Scrotal ultrasound

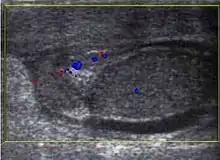
Fig. 30. Testicular appendiceal torsion. A hyperechoic lesion with surrounding vascularity is seen in the groove between the testis and epididymis.

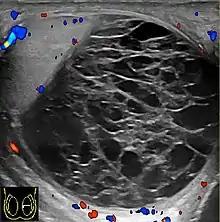
Scrotal ultrasonography of a hematocele, a couple of weeks after presentation, as a fluid volume with multiple thick septations. The hematocele displays no blood flow on Doppler ultrasonography. A pyocele has a similar appearance, but was excluded by lack of inflammation.

A scrotal hematocele is a collection of blood in the tunica vaginalis around the testicle. It can follow trauma (such as a straddle injury) or can be a complication of surgery. It is often accompanied by testicular pain. It has been reported in patients with hemophilia and following catheterization of the femoral artery. If the diagnosis is not clinically evident, transillumination (with a penlight against the scrotum) will show a non-translucent fluid inside the scrotum. Ultrasound imaging may also be useful in confirming the diagnosis. In severe or non-resolving cases, surgical incision and drainage may be required. To prevent recurrence following surgical drainage, a drain may be left at the surgical site.